Lad, A Dog

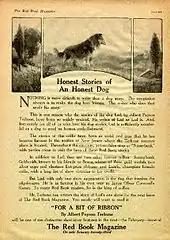
An advertisement in "Red Book Magazine" (1918) for one of Terhune's short stories on Lad

The Lad stories tended to follow a persistent formula that Terhune used throughout most of his fiction. The main character was a "noble, almost saintly character" that could engage in battle, exact vengeance as needed, and displayed supernatural intelligence, loyalty, and understanding of the needs of his owners. Lad generally did battle with some villain, human or another dog, in defense of a helpless human or animal. Within each story, Terhune would speak in a positive, authoritative tone while dispensing various tidbits of information about canine behavior and thought processes. Injecting himself and his wife, Anice, into the novel, Terhune positioned the character of the "Master" as a "just, strict, well-intentioned but often rather bumbling man" who could be overly sentimental and was balanced by the "wise, calm, and patient" "Mistress".